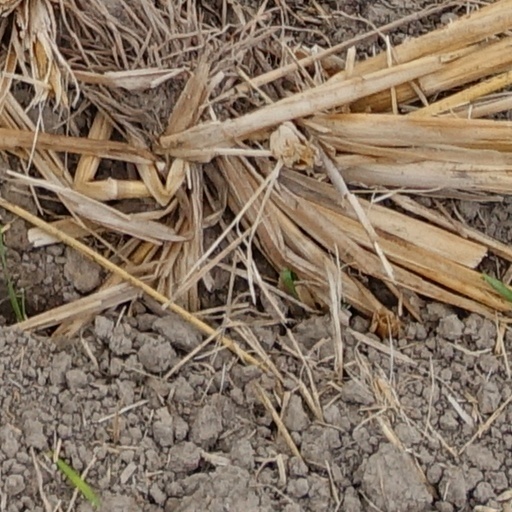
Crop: wheat